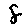
Label: 8